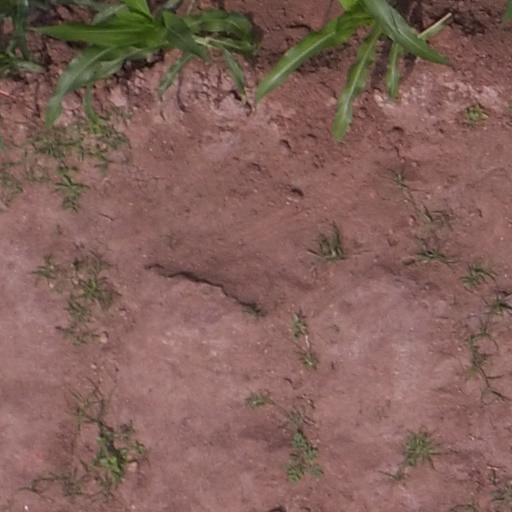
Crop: maize; corn